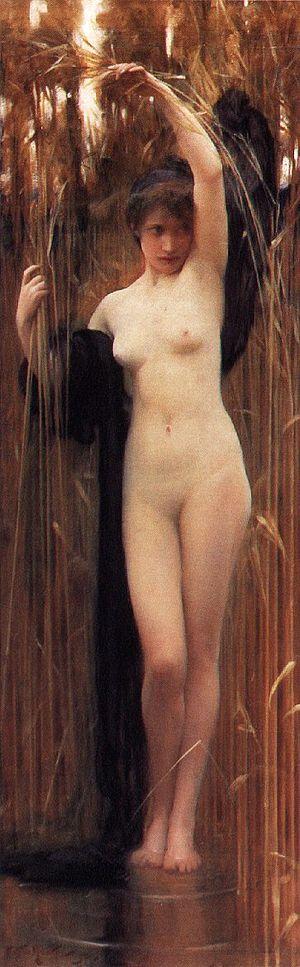
Arthur Hacker naît le 25 septembre 1858 et meurt le 12 novembre 1919. C'est un peintre académique anglais qui s'est aussi inspiré des courants impressionnistes et pré-raphaélites.